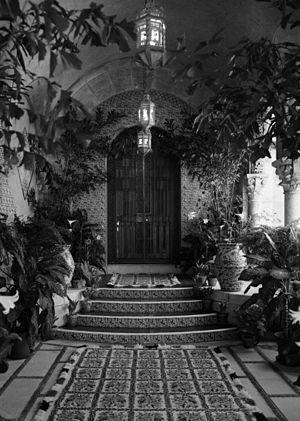
Les Franco-Américains sont des citoyens des États-Unis ayant une ascendance française, ancienne ou récente. L'expression englobe les personnes ayant des ascendants originaires de Nouvelle-France, de Haute et Basse-Louisiane, ou des colonies françaises des Caraïbes.